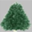
Label: pine_tree